792

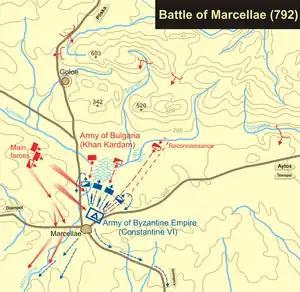
Map of the Battle of Marcellae (792)

Year 792 (DCCXCII) was a leap year starting on Sunday of the Julian calendar, the 792nd year of the Common Era (CE) and Anno Domini (AD) designations, the 792nd year of the 1st millennium, the 92nd year of the 8th century, and the 3rd year of the 790s decade. The denomination 792 for this year has been used since the early medieval period, when the Anno Domini calendar era became the prevalent method in Europe for naming years.